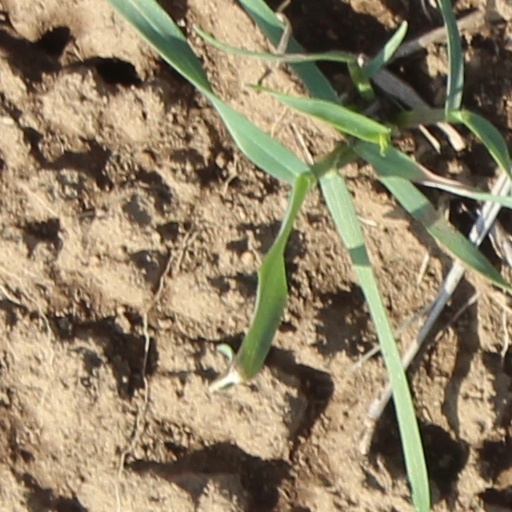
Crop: wheat